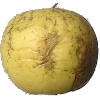
Label: golden_apple